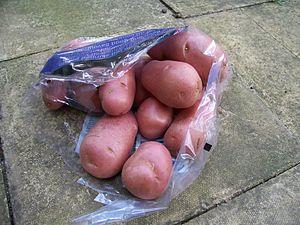
La Désirée est une variété cultivée de pomme de terre à peau rouge créée aux Pays-Bas en 1962. C'est une pomme de terre assez polyvalente, qui se prête aussi bien à la consommation en frais qu'à la transformation industrielle.